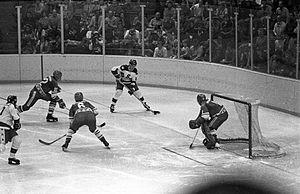
Le « miracle sur glace » désigne l'improbable victoire de l'équipe des États-Unis d'Amérique sur l'Union soviétique lors du tour final du tournoi olympique de hockey sur glace lors des XIIIᵉ Jeux olympiques d'hiver, tenus en 1980 à Lake Placid dans l'État de New York aux États-Unis.
L'épreuve de Hockey sur glace aux Jeux olympiques de 1980 se déroule à Lake Placid aux États-Unis et est la quatorzième édition de hockey aux Jeux.